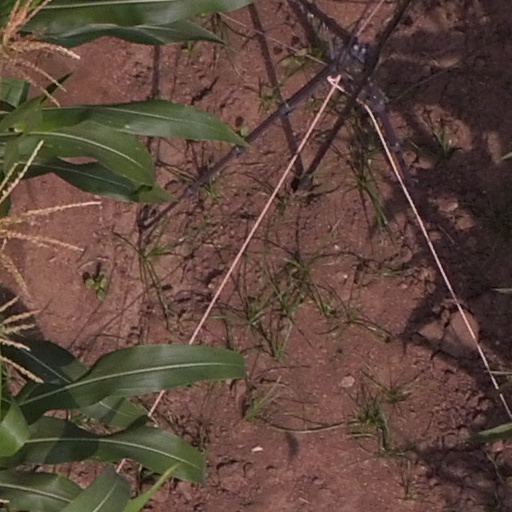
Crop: maize; corn